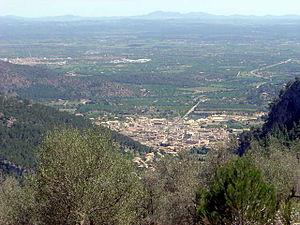
Alaró est une commune de l'île de Majorque dans la communauté autonome des Îles Baléares en Espagne. Elle est située à l'ouest de l'île, dans la comarque du Raiguer.